Manchu platform shoes

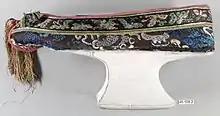
Manchu Woman's ; the upper region is made of fabric while the lower region is made of wood.

Chinese Manchu platform shoes refers to the traditional high platform shoes worn by Manchu women which appeared in the early Qing dynasty and continued to be worn even in the late Qing dynasty. It is a type of, Manchu shoes, which forms part of the , the traditional attire of the Manchu people. Depending on its styles of its, the Manchu platform shoes could be classified as ', which were high-heeled shoes, and ', which were typically low-heeled shoes.